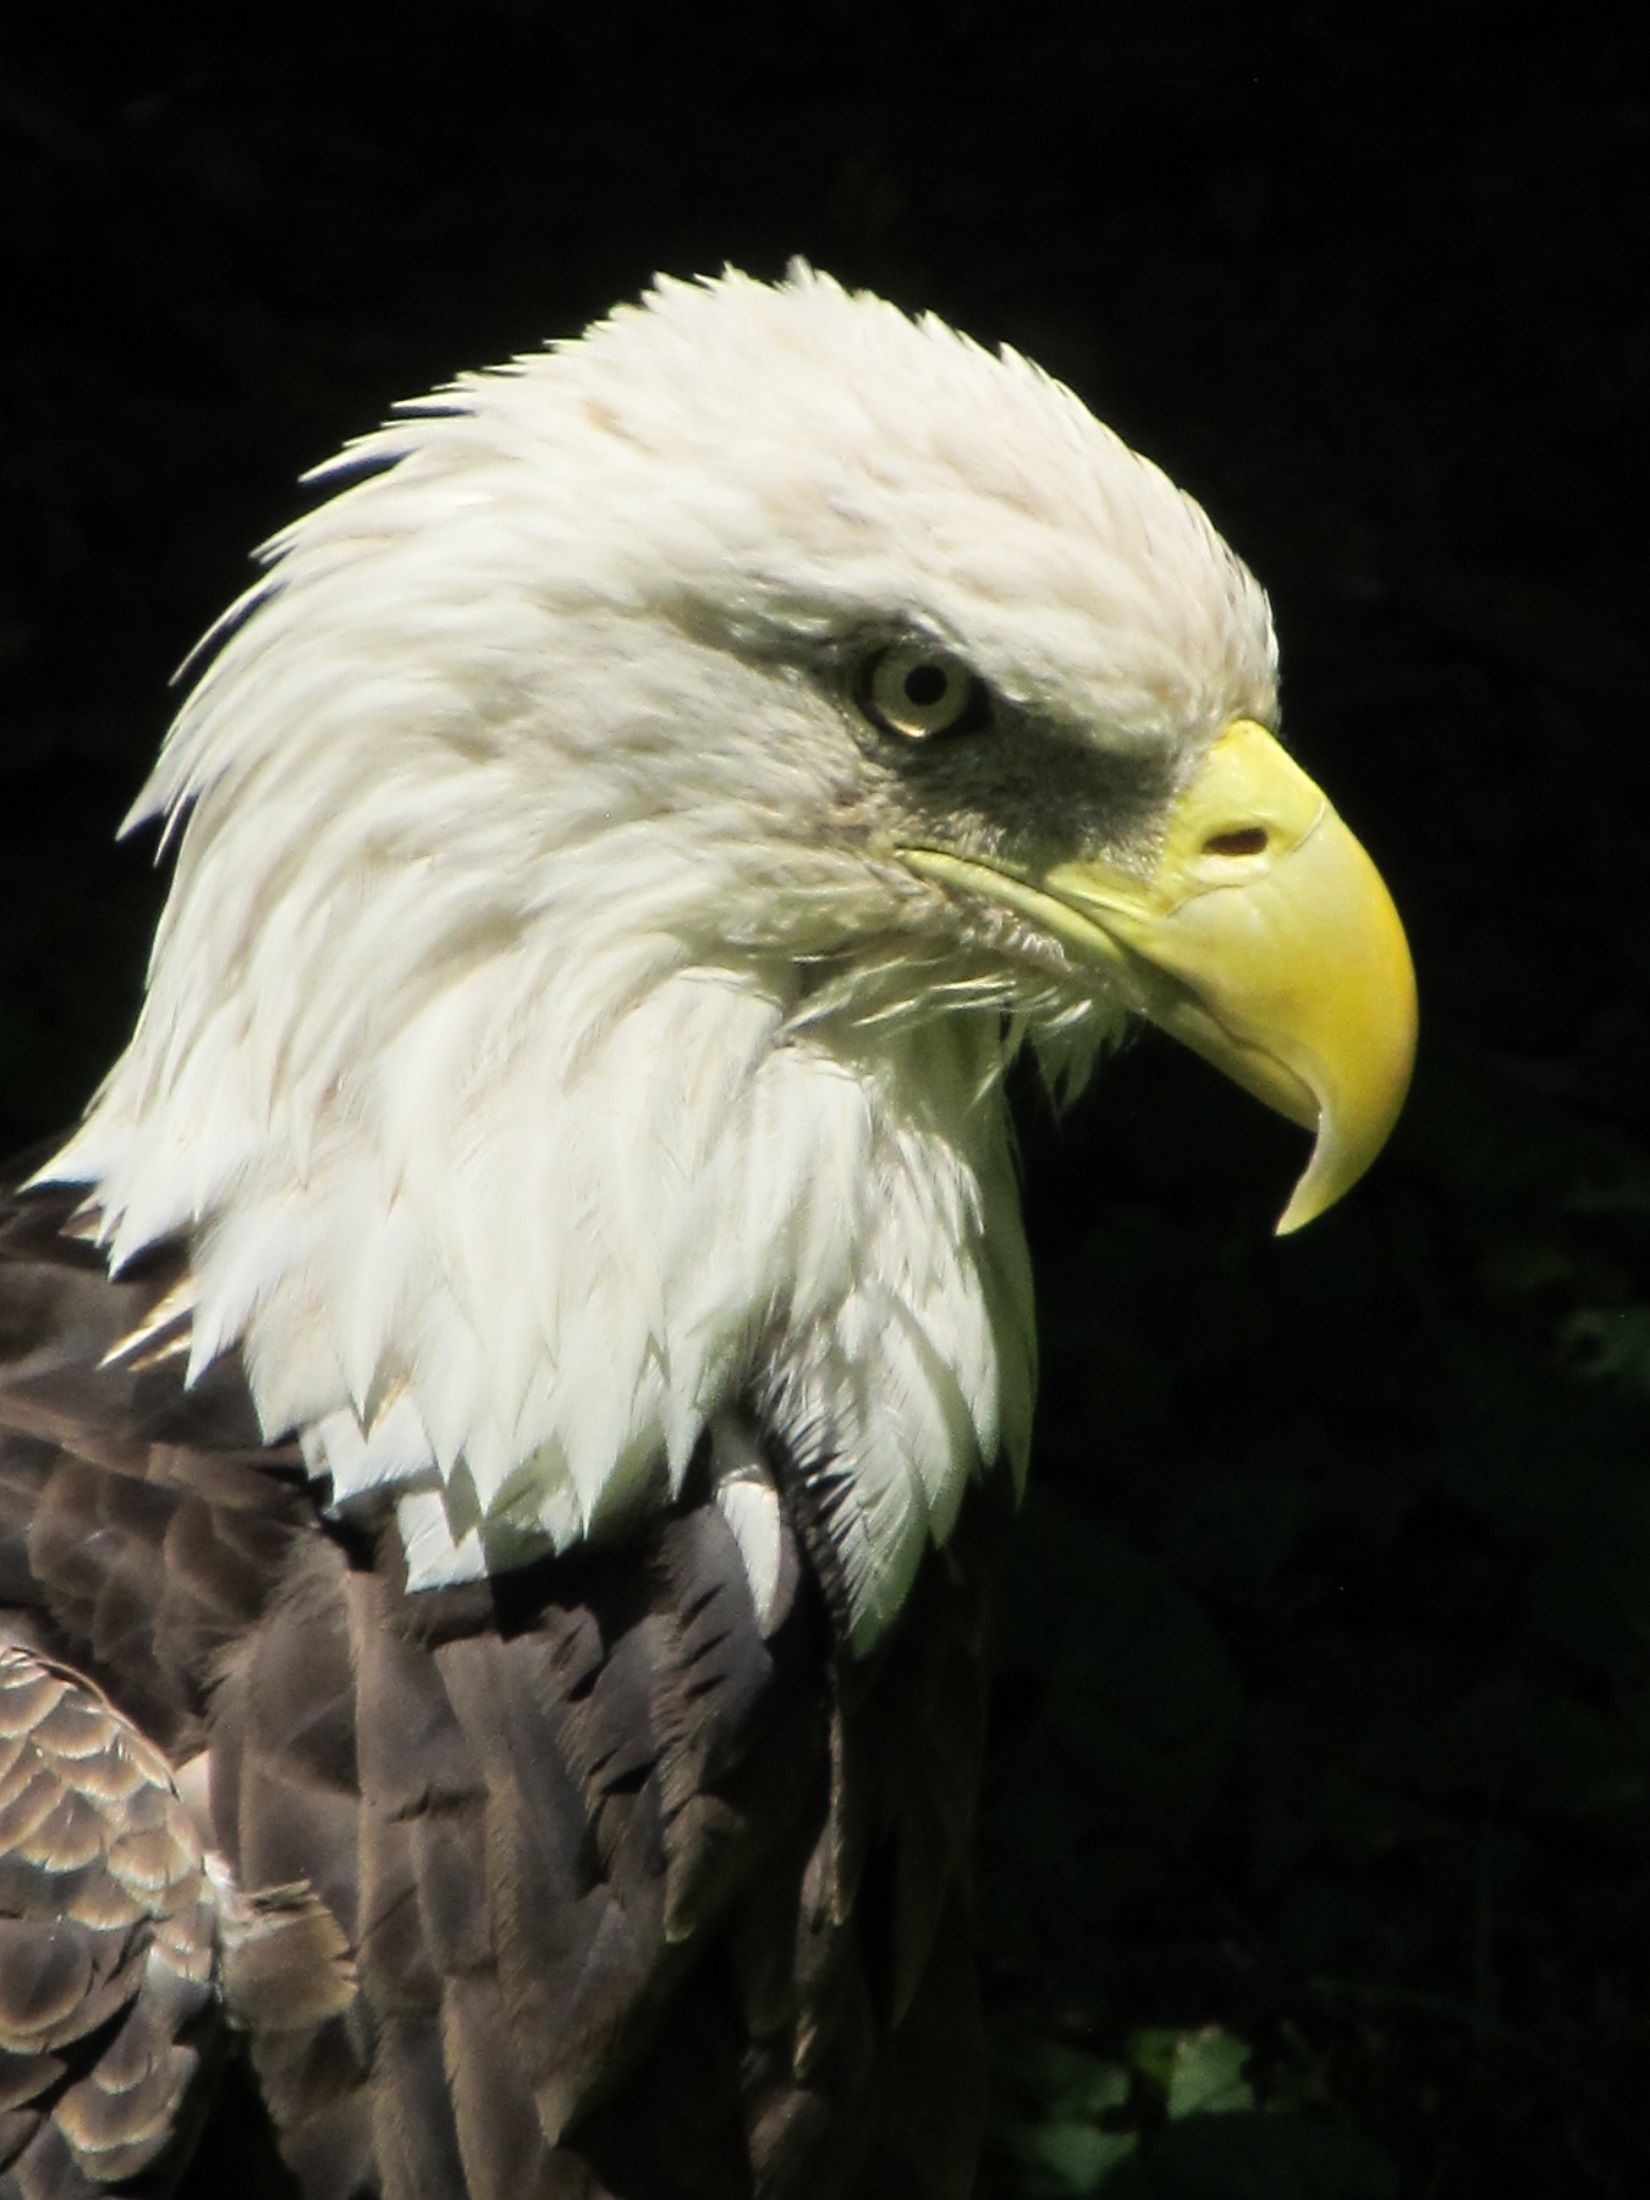
bird, wing, looking, wildlife, portrait, beak, symbol, eagle, predator, fauna, raptor, bird of prey, bald eagle, close up, feathers, head, vertebrate, accipitriformes